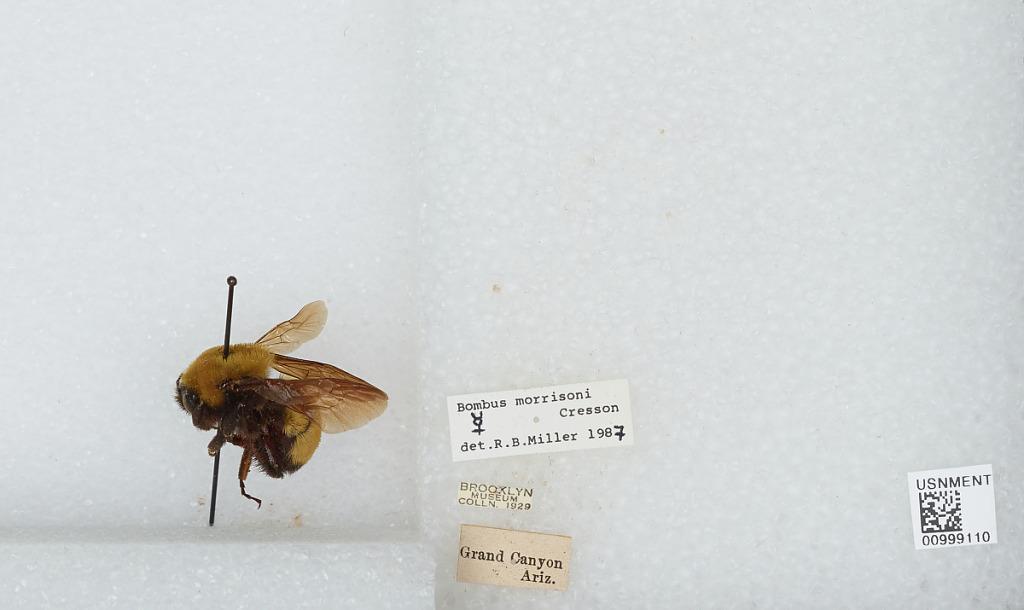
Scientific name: Bombus (Separatobombus) morrisoni Cresson
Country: United States
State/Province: Arizona
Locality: Grand Canyon
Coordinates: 36.3, -112.6
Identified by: Miller, R. B.